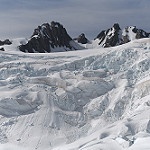
Scene: Outdoor